Franz von Neumann the Elder

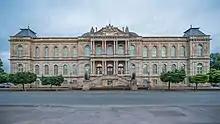
Ducal Museum, Gotha (1864–1877)

Franz von Neumann the Elder (21 March 1815 - 9 July 1888) was an Austrian architect and politician. He married Josefine Nitsche in 1843 and two of their sons - Franz the Younger and Gustav - also became architects.